Well smack

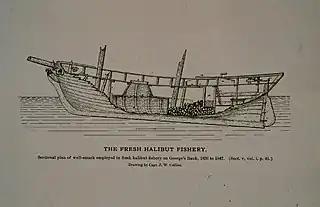
Sectional drawing of well smack

A well smack was a type of traditional fishing boat in use in the United Kingdom and then the Faroe Islands between the late 18th century and around 1920. It had a well amidships. The well was filled with circulated external water, which kept fish alive until delivered to land and sold. It was a modified form of a fishing smack.